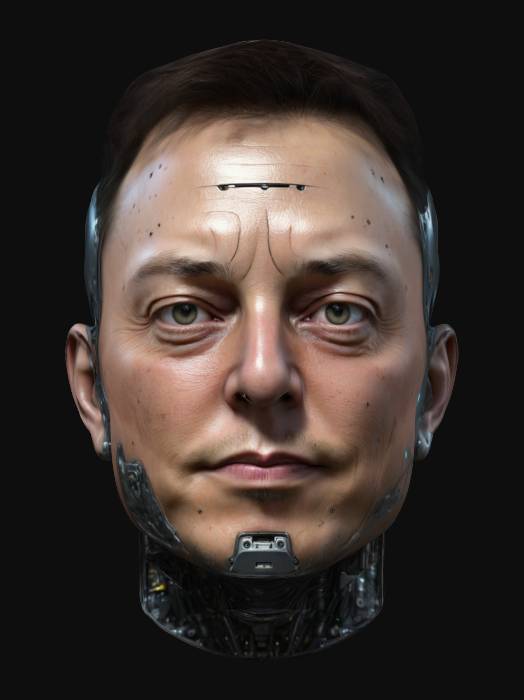
미적 점수 (1~10점): 8